Michael Oher

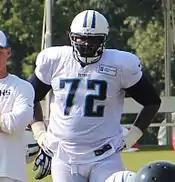
Oher with the Tennessee Titans, 2014

On March 14, 2014, Oher signed a four-year, $20 million contract with the Tennessee Titans. Oher started eleven games for the Titans, but he was placed on injured reserve on December 13 after missing the previous two games due to a toe injury. "Pro Football Focus" graded Oher as the 74th best tackle out of 78 for the 2014 season. The Titans released Oher on February 5, 2015.